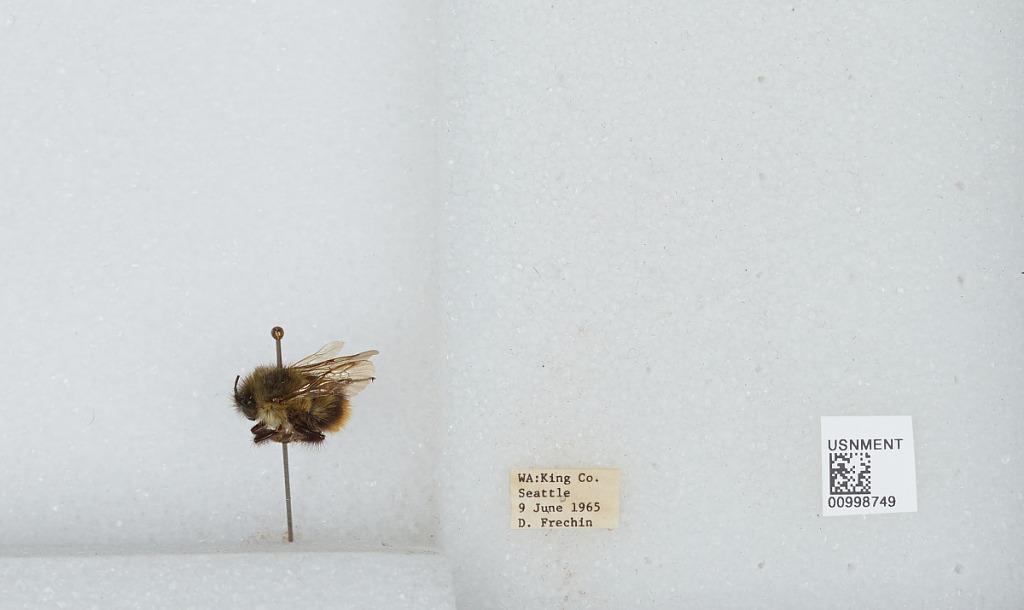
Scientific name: Bombus (Pyrobombus) mixtus Cresson
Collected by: D. Frechin
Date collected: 1965-6-9
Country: United States
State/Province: Washington
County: King
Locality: Seattle
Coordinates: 47.6097, -122.333